North Korea

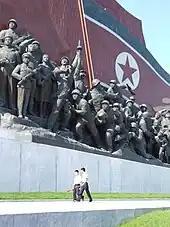
The Memorial of Soldiers at the Mansudae Grand Monument

The Sunshine Policy instituted by South Korean president Kim Dae-jung in 1998 was a watershed in inter-Korean relations. It encouraged other countries to engage with the North, which allowed Pyongyang to normalize relations with a number of European Union states and contributed to the establishment of joint North-South economic projects. The culmination of the Sunshine Policy was the 2000 inter-Korean summit, when Kim Dae-jung visited Kim Jong Il in Pyongyang. Both North and South Korea signed the June 15th North–South Joint Declaration, in which both sides promised to seek peaceful reunification. On 4 October 2007, South Korean president Roh Moo-hyun and Kim Jong Il signed an eight-point peace agreement.